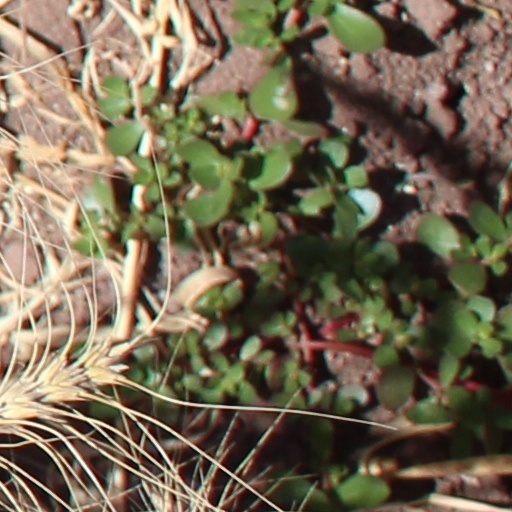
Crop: wheat